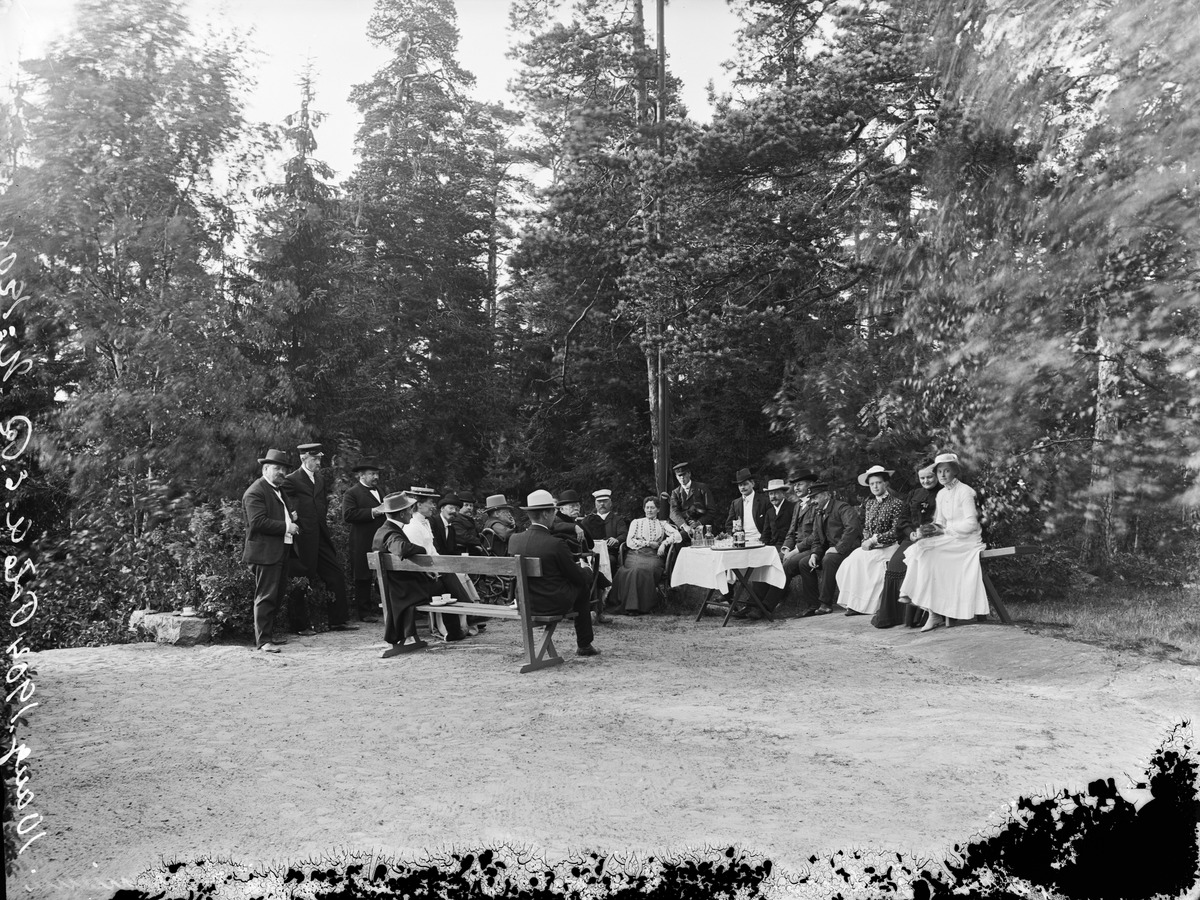
Herttoniemi, Sorsaniemi
sisällön kuvaus: Herttoniemi, Sorsaniemi. Yleisten rakennusten ylihallituksen (vsta 1936 Rakennushallitus) henkilökunta vierailulla ylijohtaja vapaaherra Sebastian Gripenbergin huvilalla. mustavalkoinen
Kuvaaja: Rosenbröijer, A.E., valokuvaaja
Ajankohta: kuvausaika 10.08.1904
Paikka: Suomi, Uusimaa, Helsinki, Herttoniemi Helsinki, Herttoniemenranta Helsinki, Sorsaniemi. Sorsavuori
Aiheet: Gripenberg, Sebastian Odert, Rakennushallitus, huvilat, arkkitehdit, valtionhallinto, keskushallinto, keskusvirastot, miehet, naiset, pukeutuminen, vaatteet puvut mekot leningit, päähineet, jalkineet, viikset, kalusteet pihakalusteet tuolit pöydät, metsät, puut, silmälasit, vierailut, ryhmät